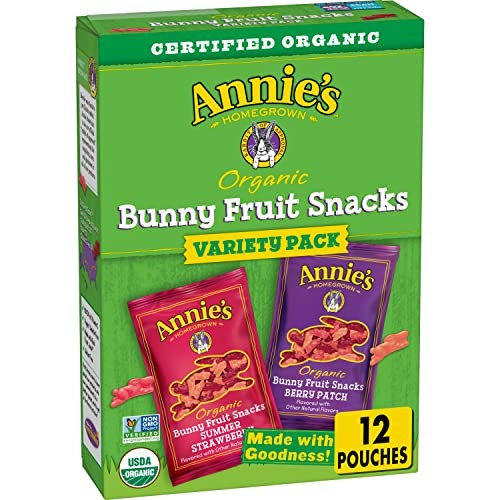
Item Name: Annie's Organic Bunny Fruit Snacks Variety Pack, 9.6 Ounce
Value: 9.6
Unit: Ounce

Price: 29.86